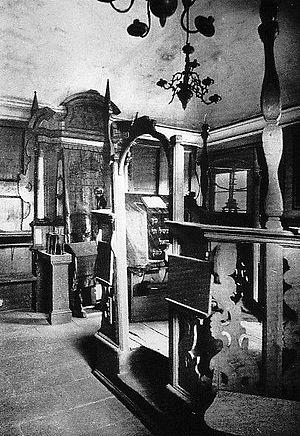
La synagogue de Bruchsal, inaugurée en 1881, a été détruite en 1938 lors de la nuit de Cristal comme la plupart des autres lieux de culte juif en Allemagne.